Sonali Raut

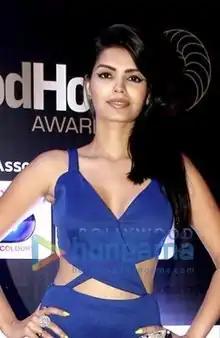
Raut in March 2016

Sonali Raut (born 23 December 1990) is an Indian actress and model who appears in Hindi films. She has been a Kingfisher Calendar Girl since 2010, and was 19 when she featured in the annual calendar. Raut made her acting debut with romantic-thriller film The Xpose in 2014 opposite Himesh Reshammiya and Yo Yo Honey Singh in a lead role. She was a contestant in the reality television show "Bigg Boss 8".